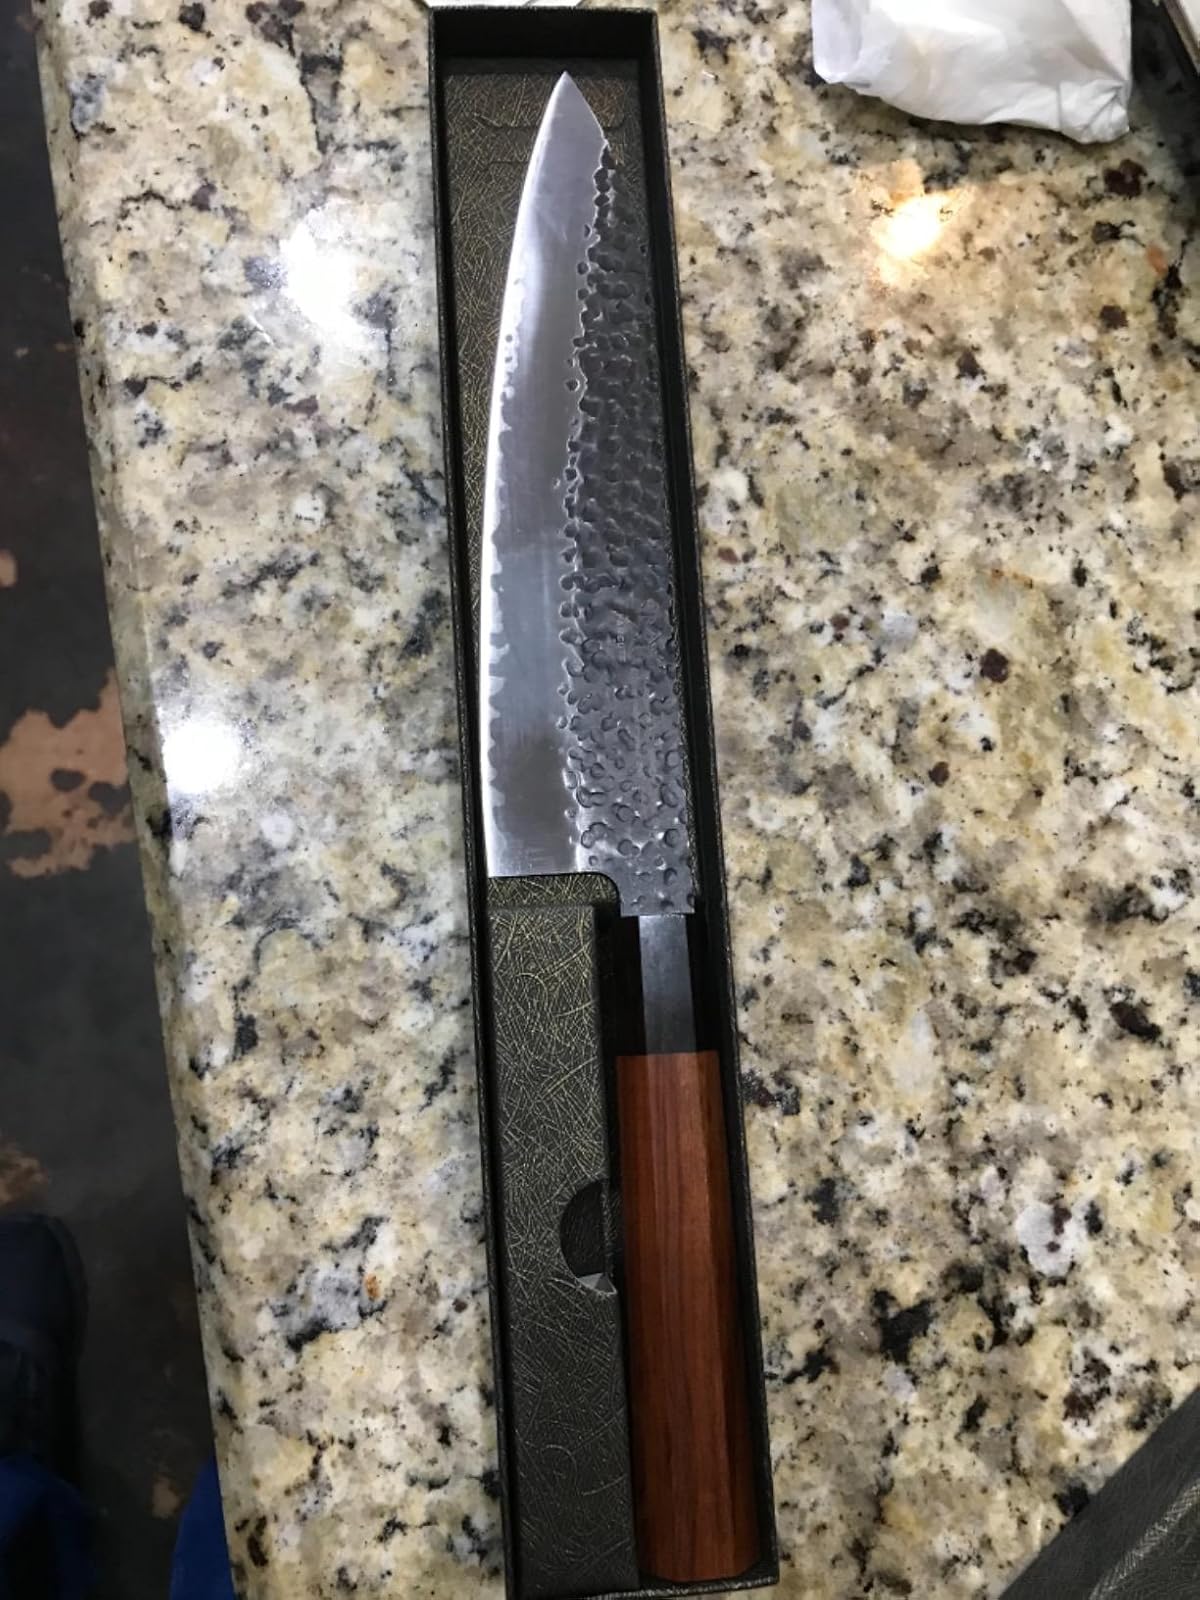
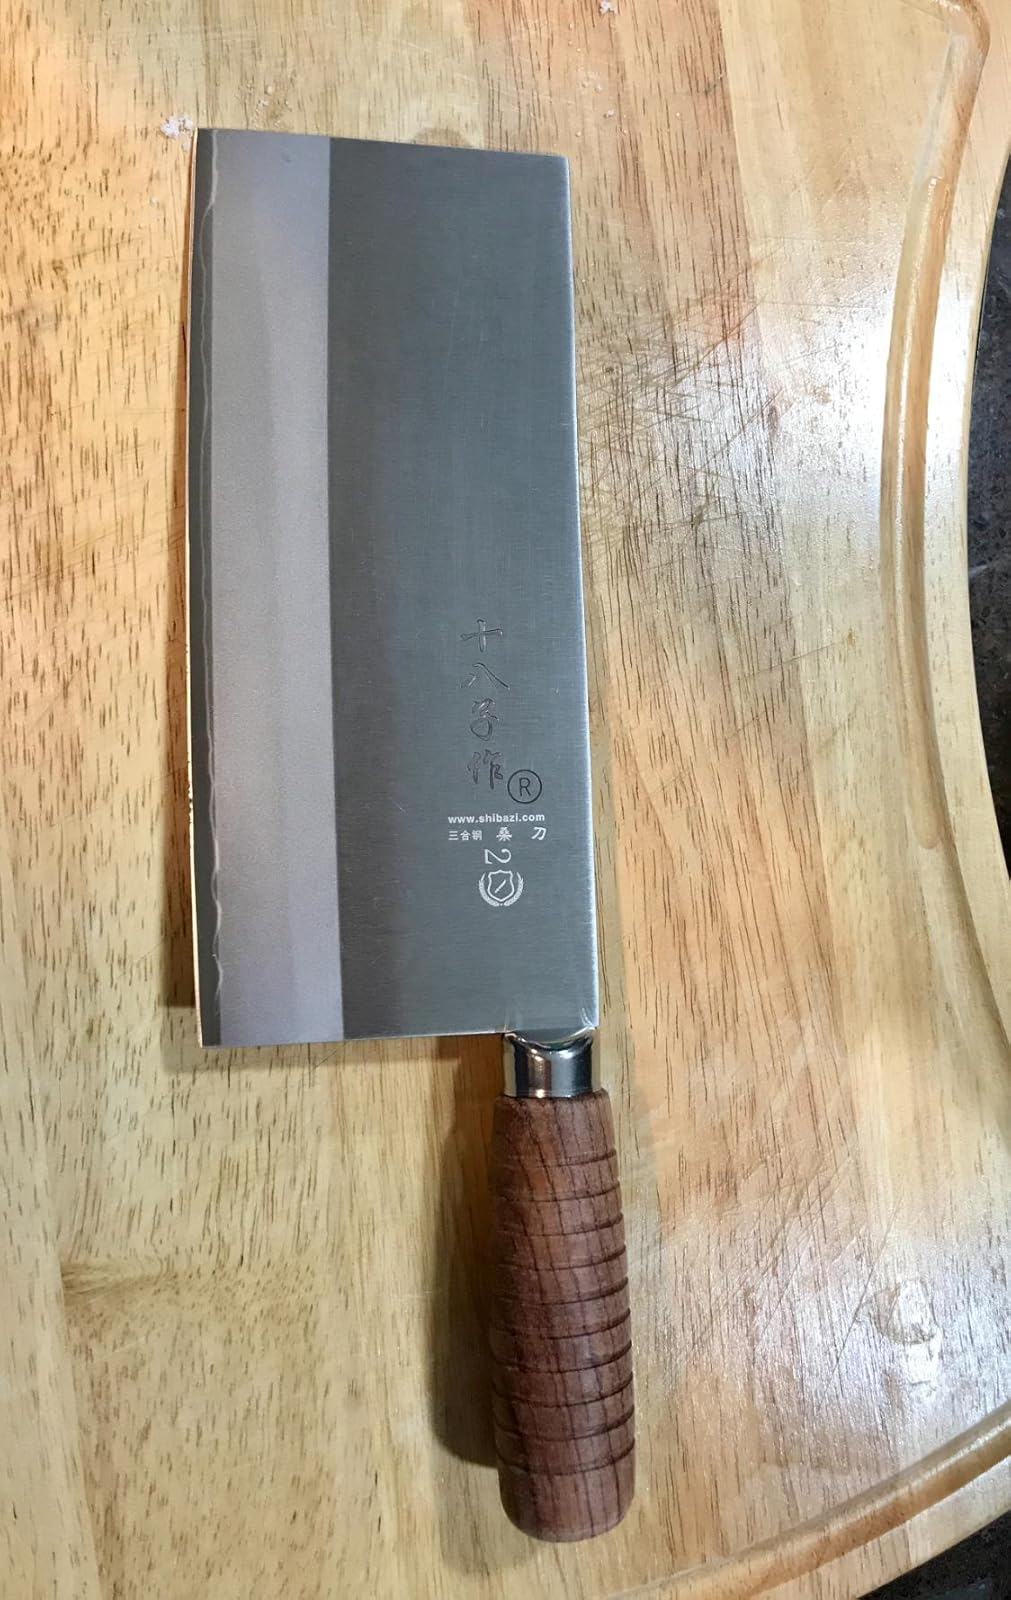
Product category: items_knife
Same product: no